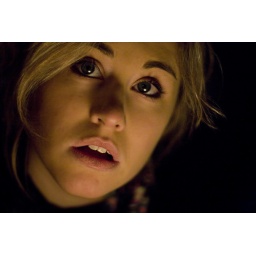
she was leaning over the candles on a birthday cake